The Paradise (TV series)

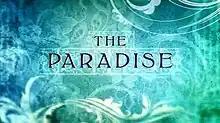

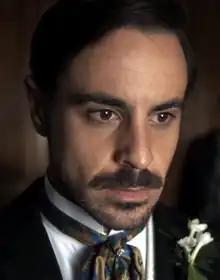
Emun Elliott as John Moray

The Paradise is a British television costume drama series co-produced by BBC Studios and "Masterpiece". "The Paradise" premiered in the United Kingdom on BBC One on 25 September 2012 and premiered in the United States on PBS on 6 October 2013. The series is an adaptation of Émile Zola's 1883 novel "Au Bonheur des Dames". It relocates the story to North East England. Zola's novel itself is a retelling of the story of Aristide Boucicaut, the Bellême-born founder of Le Bon Marché.